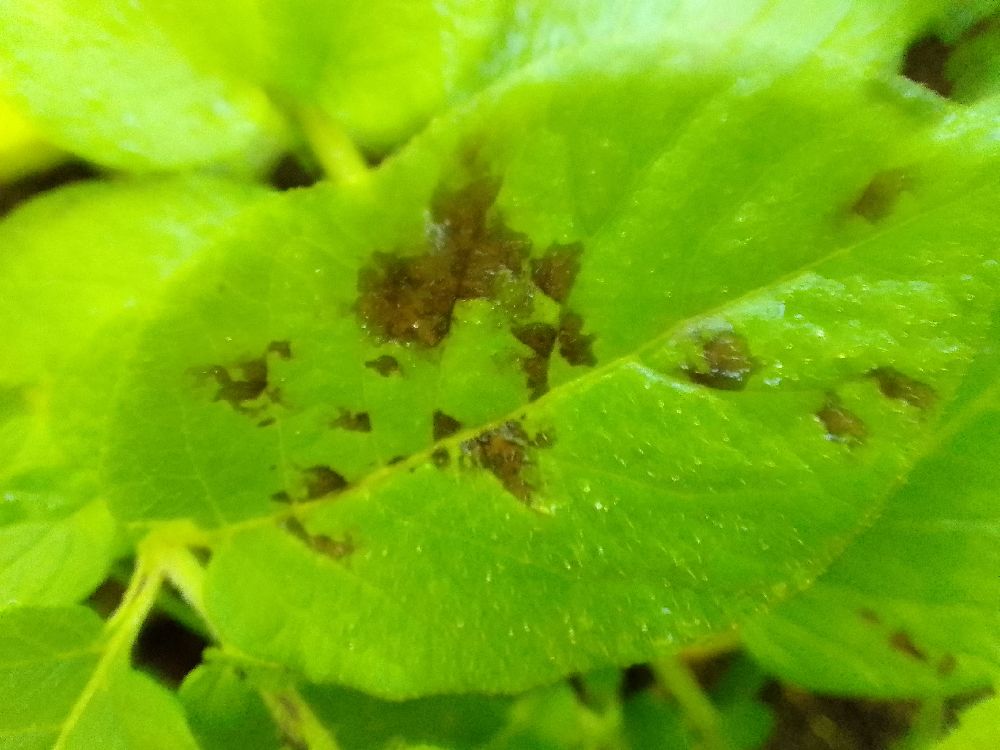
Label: Early blight